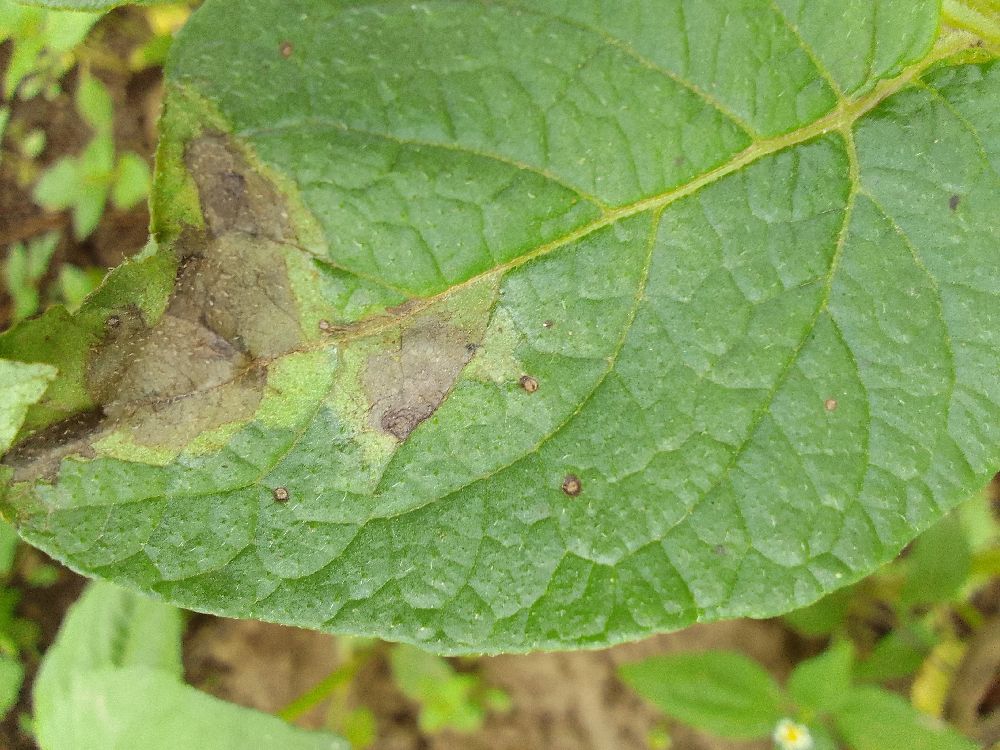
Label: Late blight